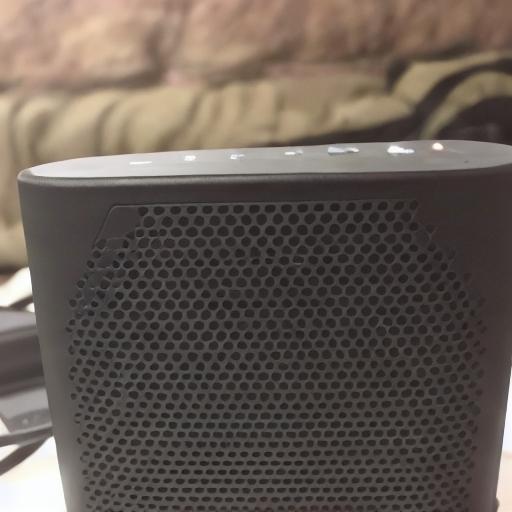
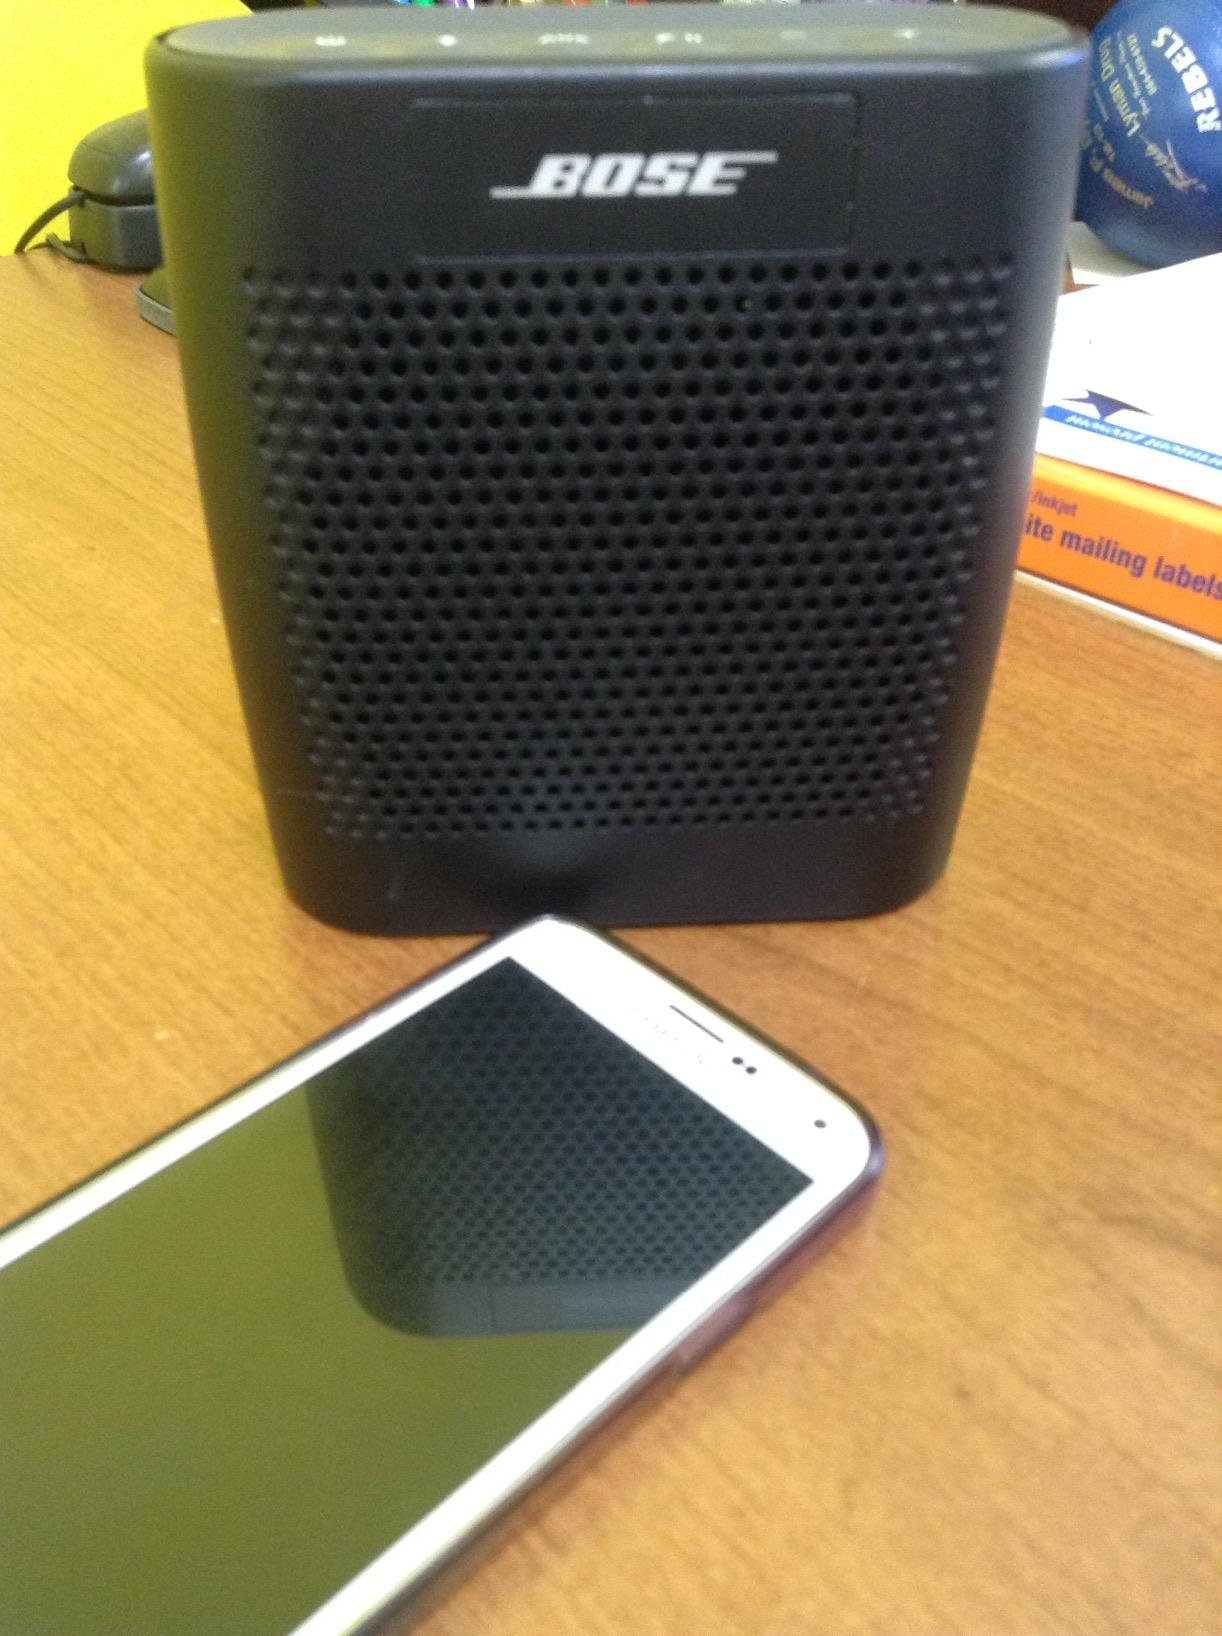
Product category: speaker
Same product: no